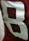
Number: 8